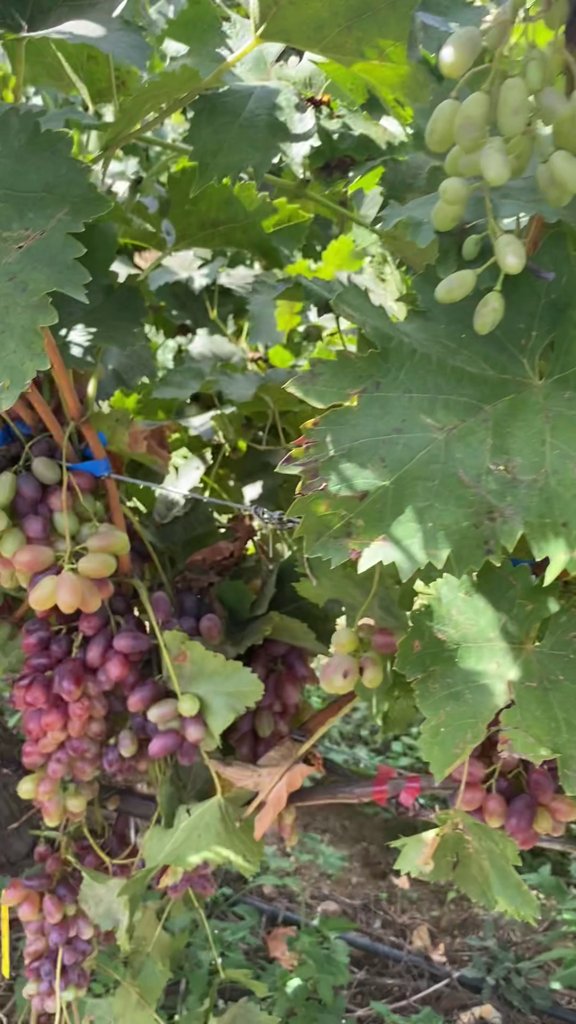
Berries visible: 160
Grape clusters: 5